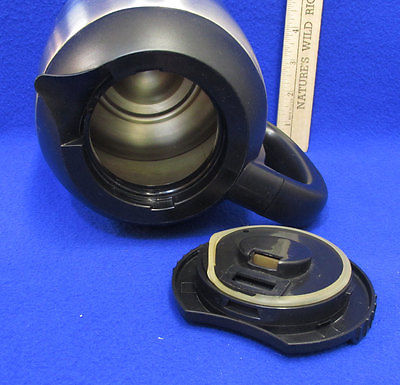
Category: coffee maker